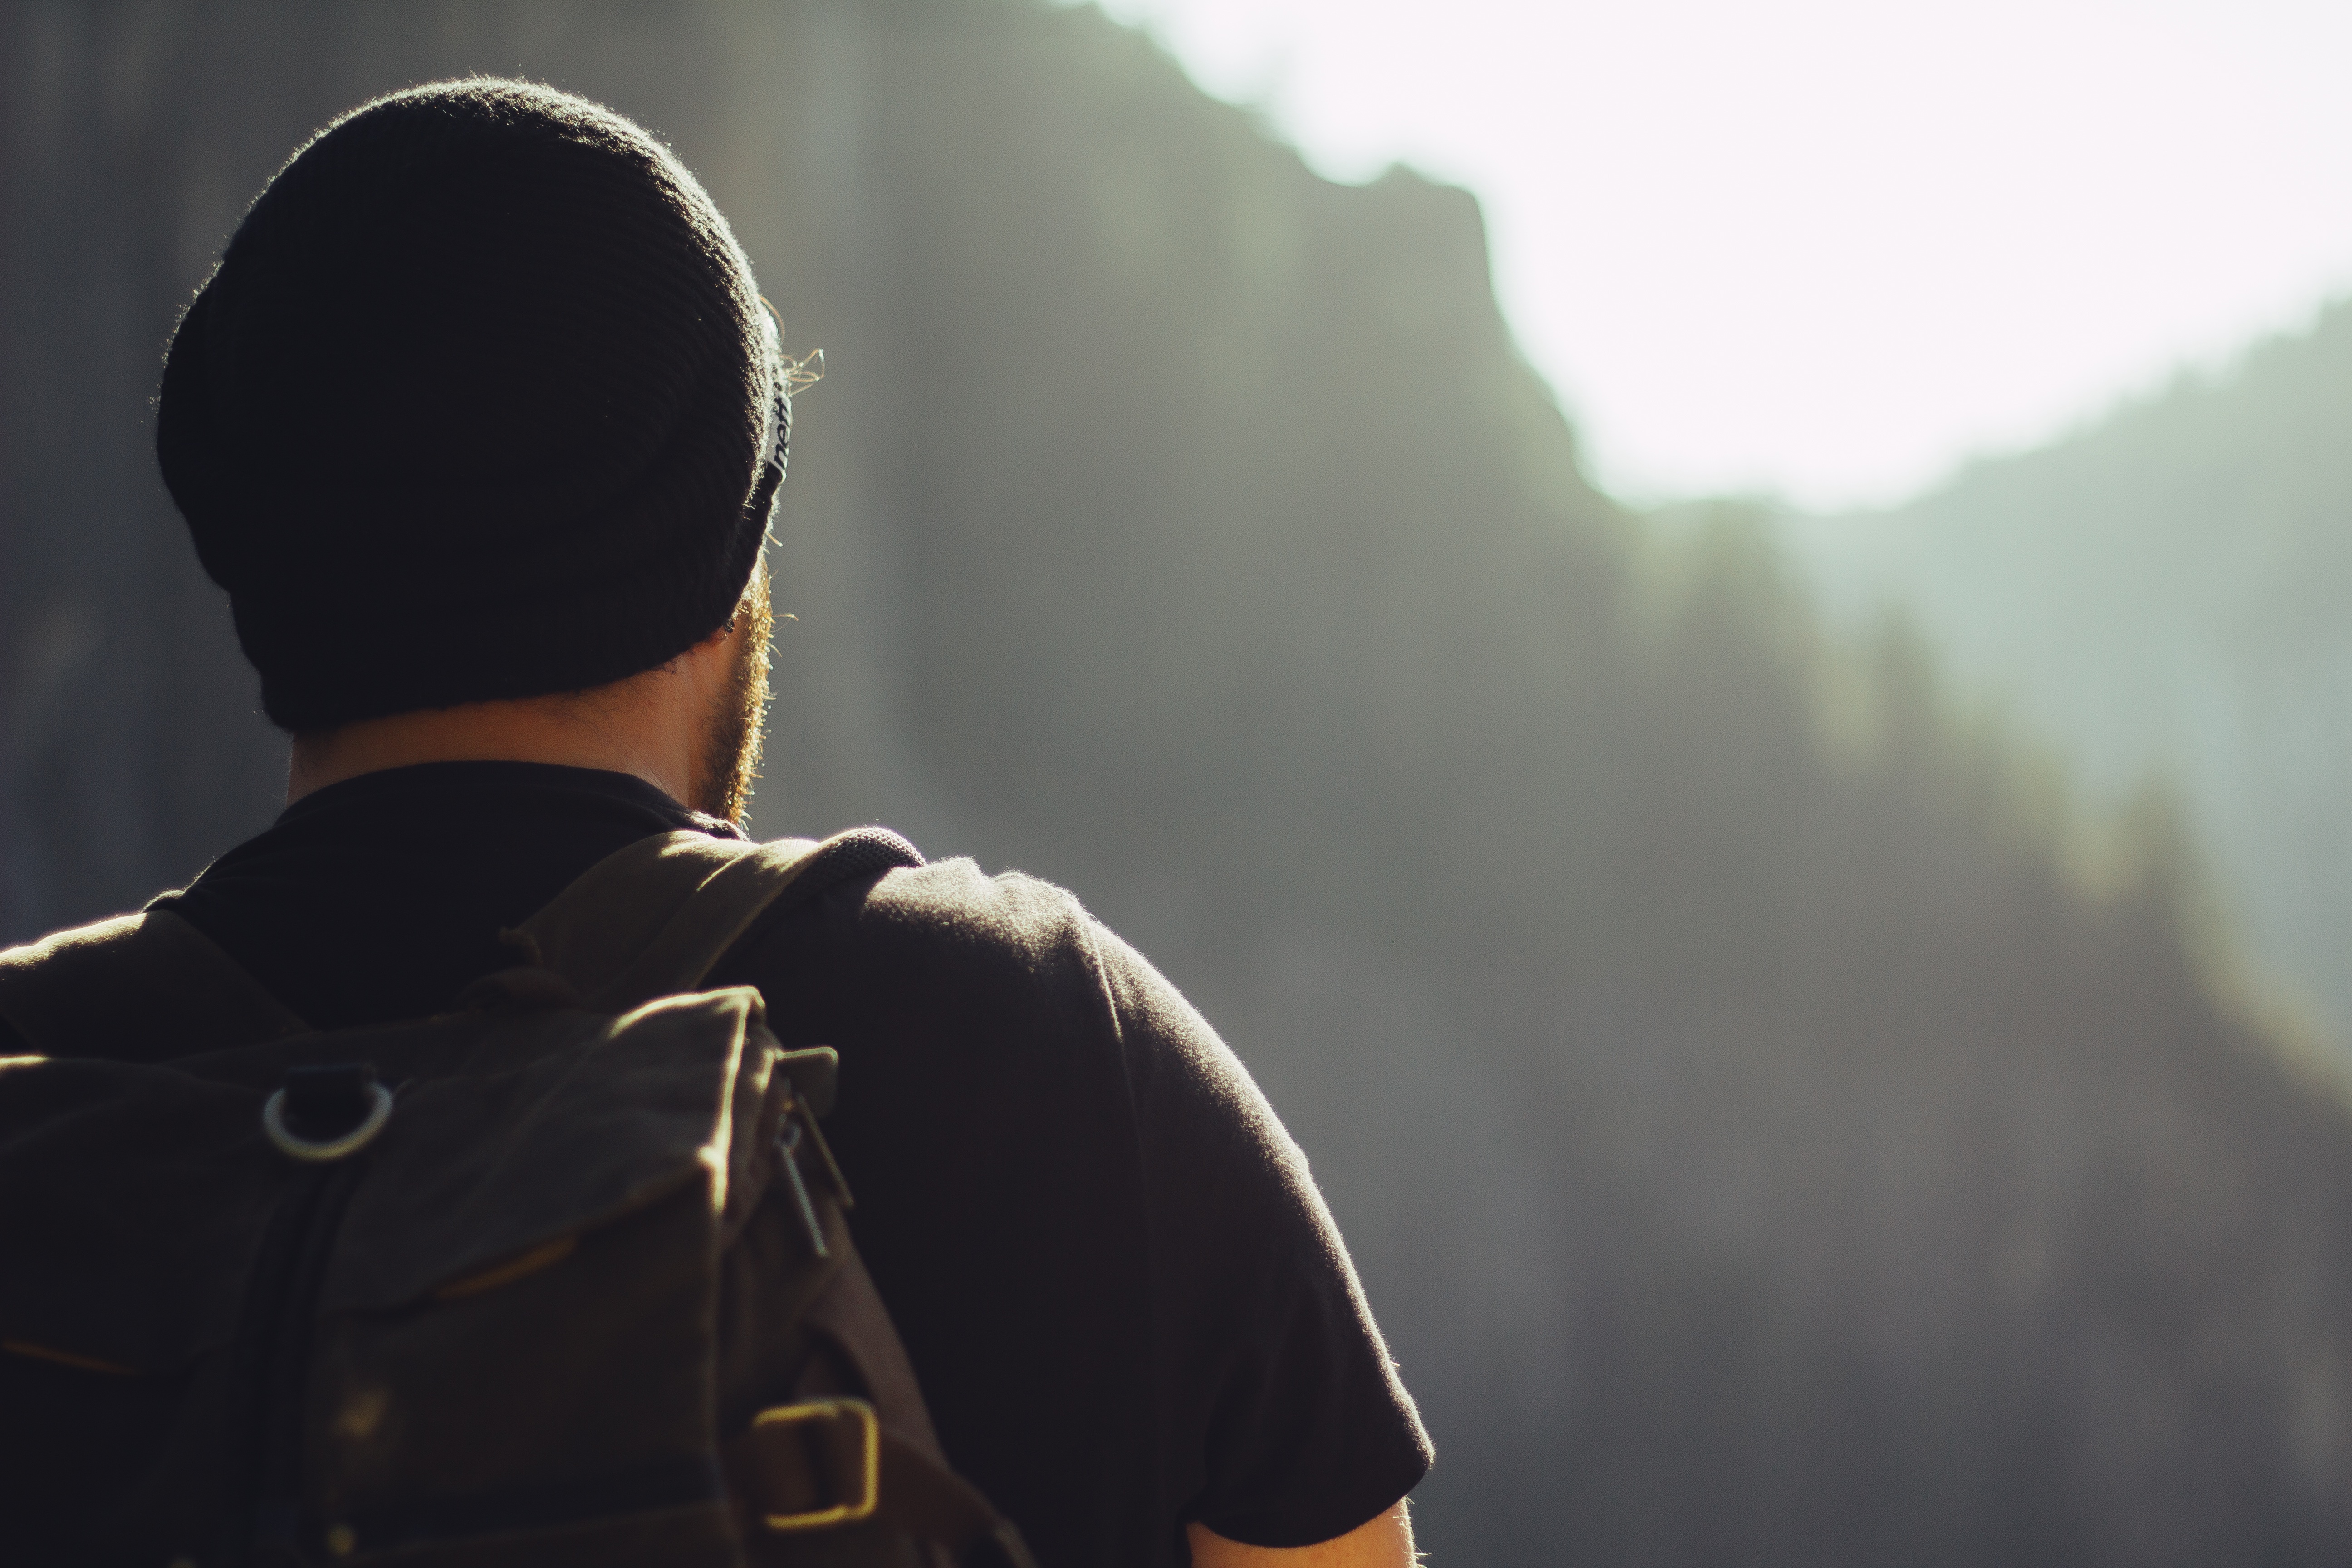
man, person, backpack, portrait, color, black, close up, cap, photograph, back view